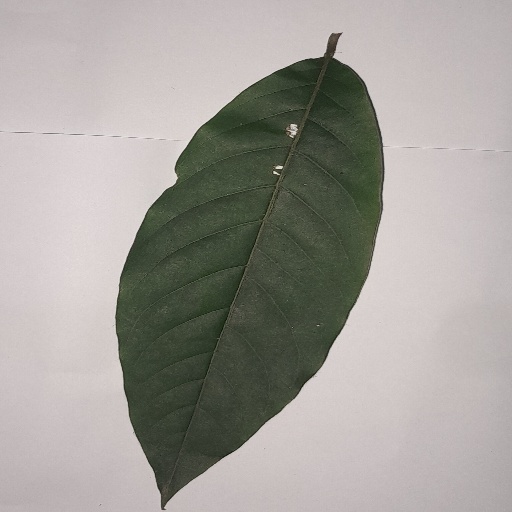
Species: HariTaki
Leaf condition: Shot Hole